Ulrich, Duke of Württemberg

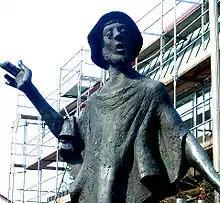
Statue of Peter Gaiss, leader of the "Poor Conrad" rebellion in the Rems Valley

Duke Ulrich was born 8 February 1487 and his mother died in his birth. His father, Henry, Count of Württemberg, was mentally deranged, likely as a result of his three-year imprisonment by Duke Charles the Bold of Burgundy, was banished to Hohenurach Castle in the County of Urach, and his only guardian died when he was nine years of age.